Chess in China

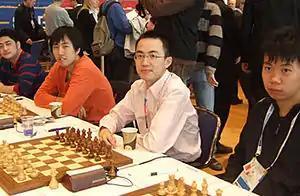
China's 2008 Olympiad Team: left to right, Wang Yue, Bu Xiangzhi, Ni Hua, Wang Hao

China is a major chess power, with the women's team winning gold medals at the Olympiad in 1998, 2000, 2002, 2004, 2016, 2018; silver medals in 1996, 2010, 2012, and 2014; bronze medals in 1990, 1992, 1994, 2006. The Open team won gold at the 2014 and 2018 Olympiads, and silver at 2006. The average rating for the country's top ten players is third in the FIDE rankings as of January 2025.